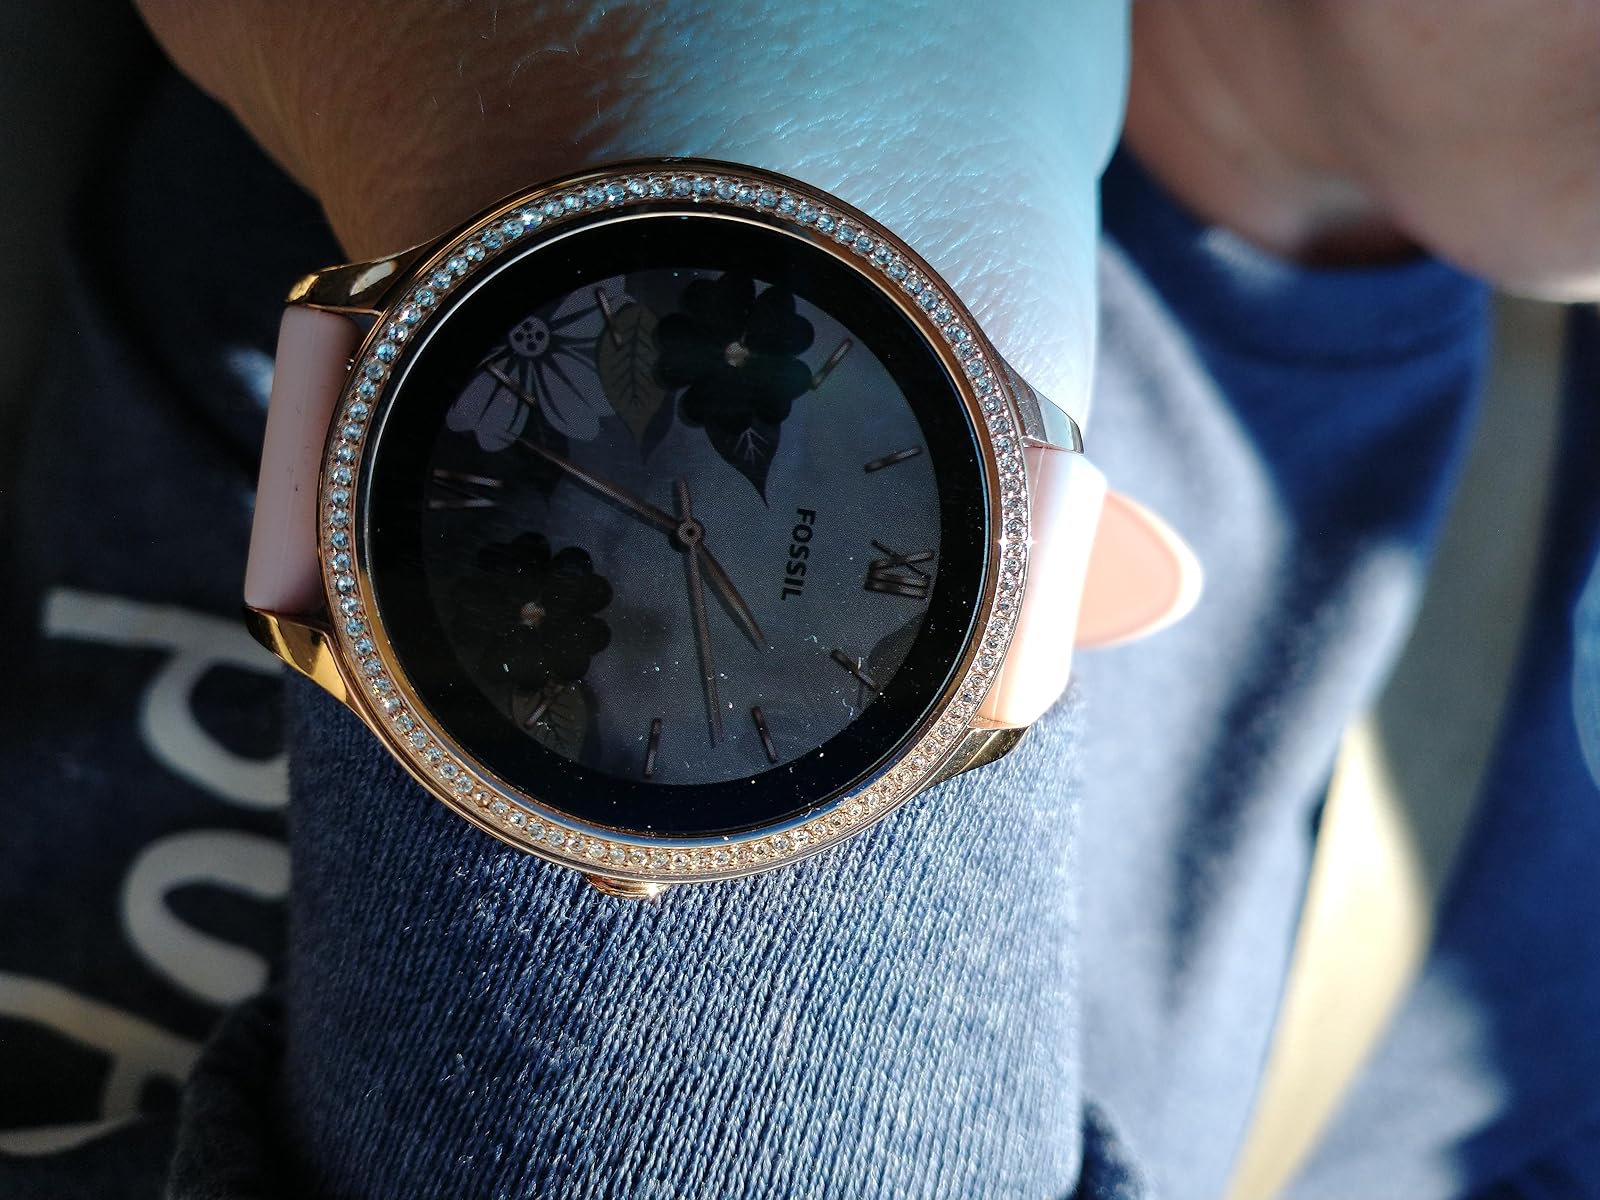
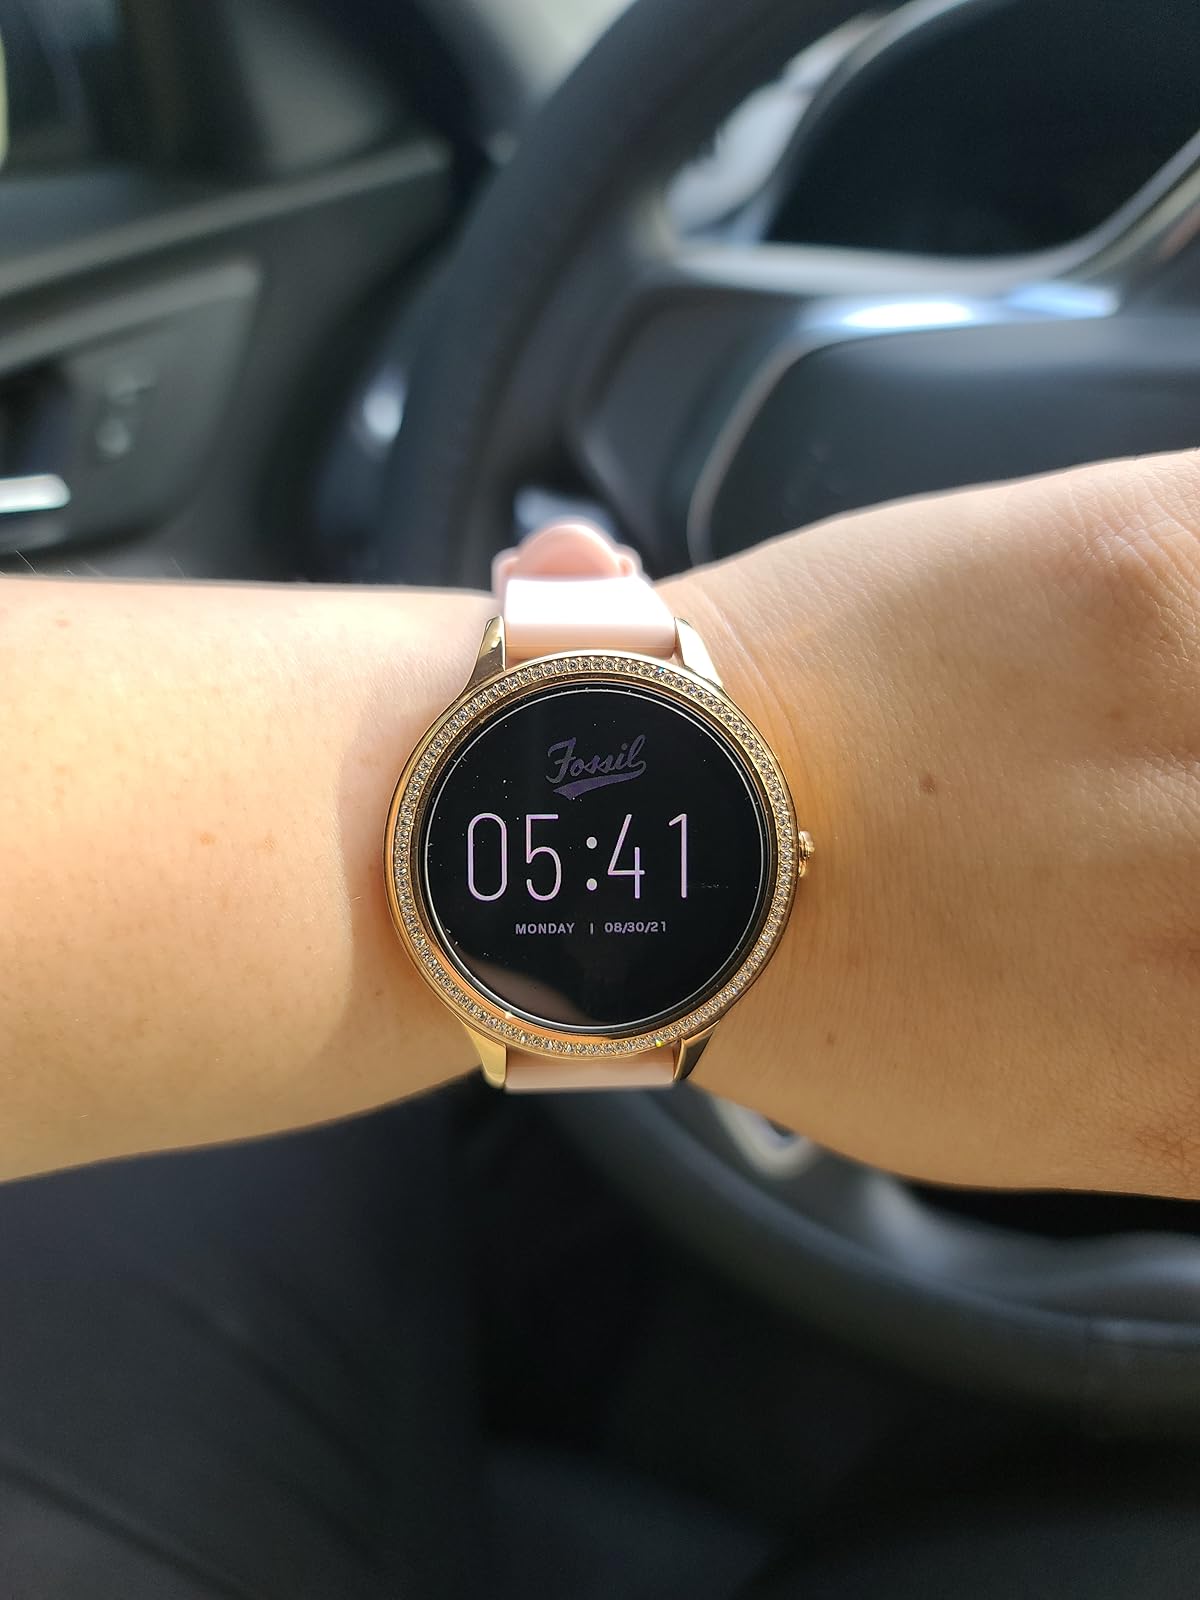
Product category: smartwatch
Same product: yes